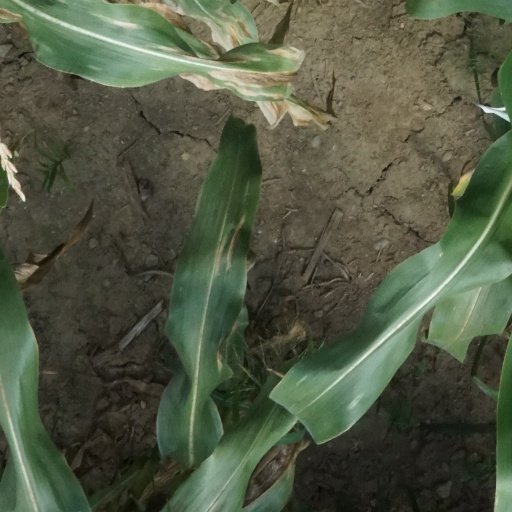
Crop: maize; corn